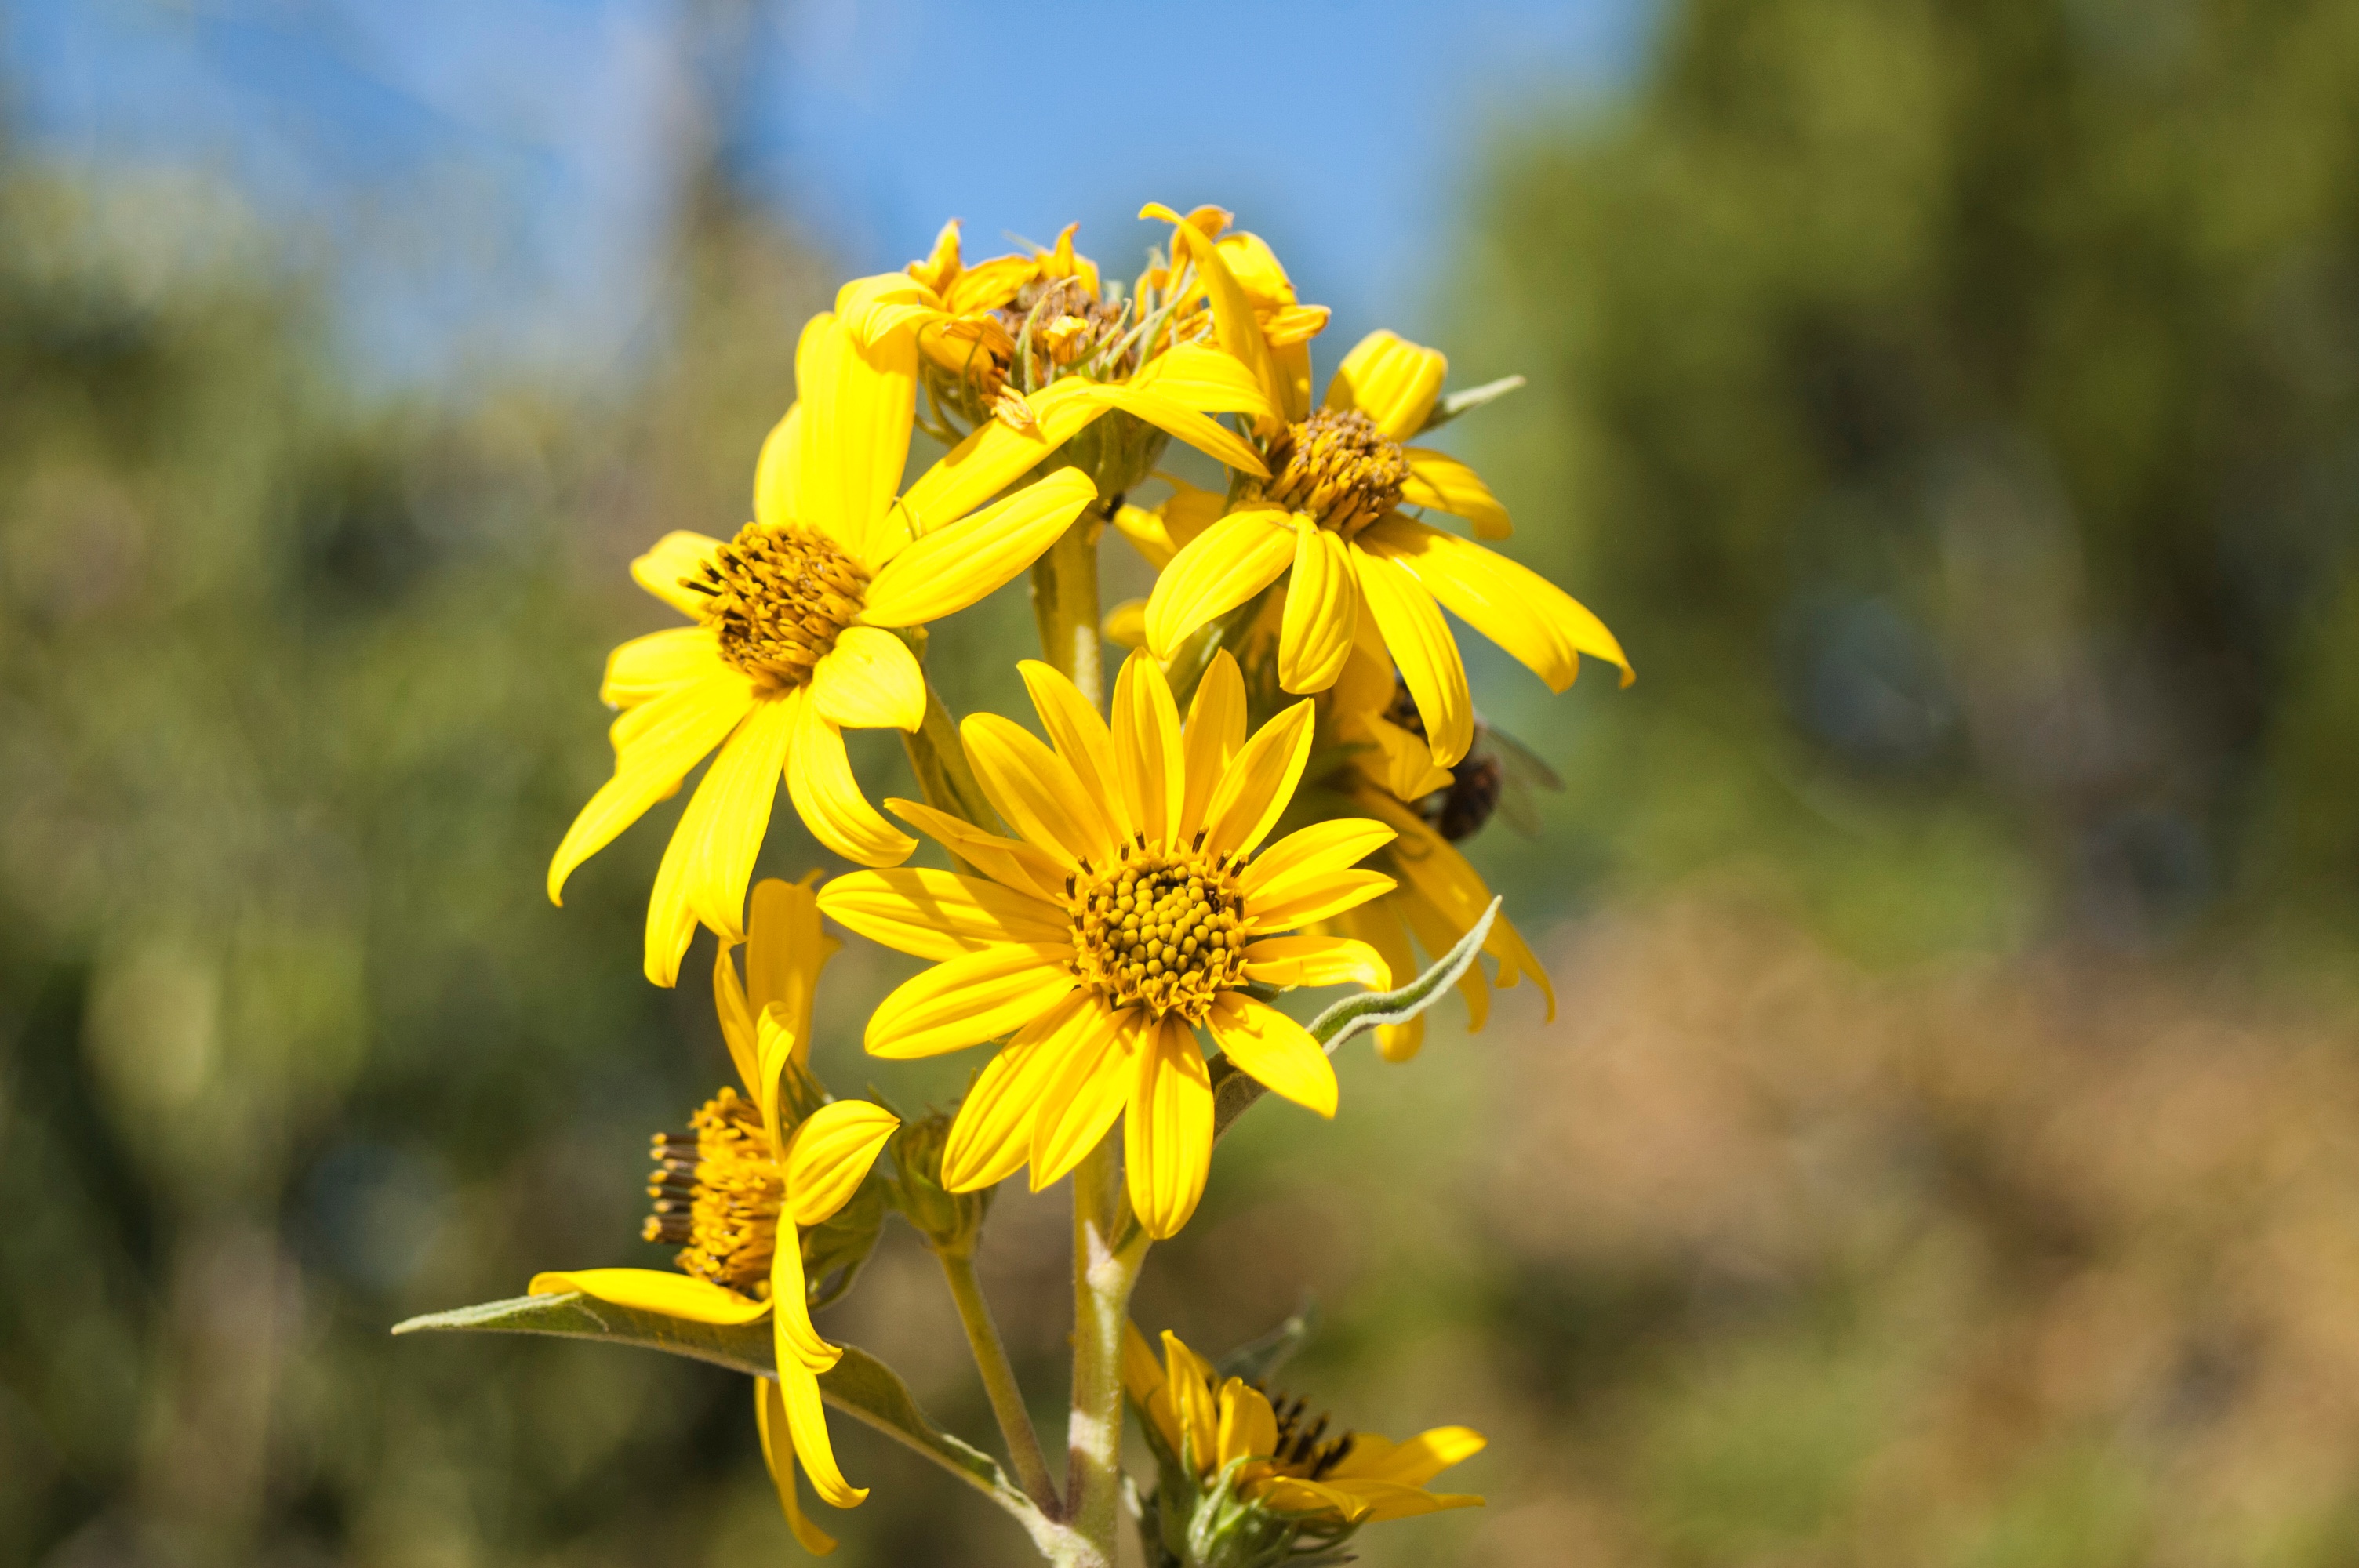
nature, blossom, plant, meadow, prairie, sunlight, flower, produce, autumn, botany, yellow, flora, wildflower, macro photography, flowering plant, daisy family, land plant